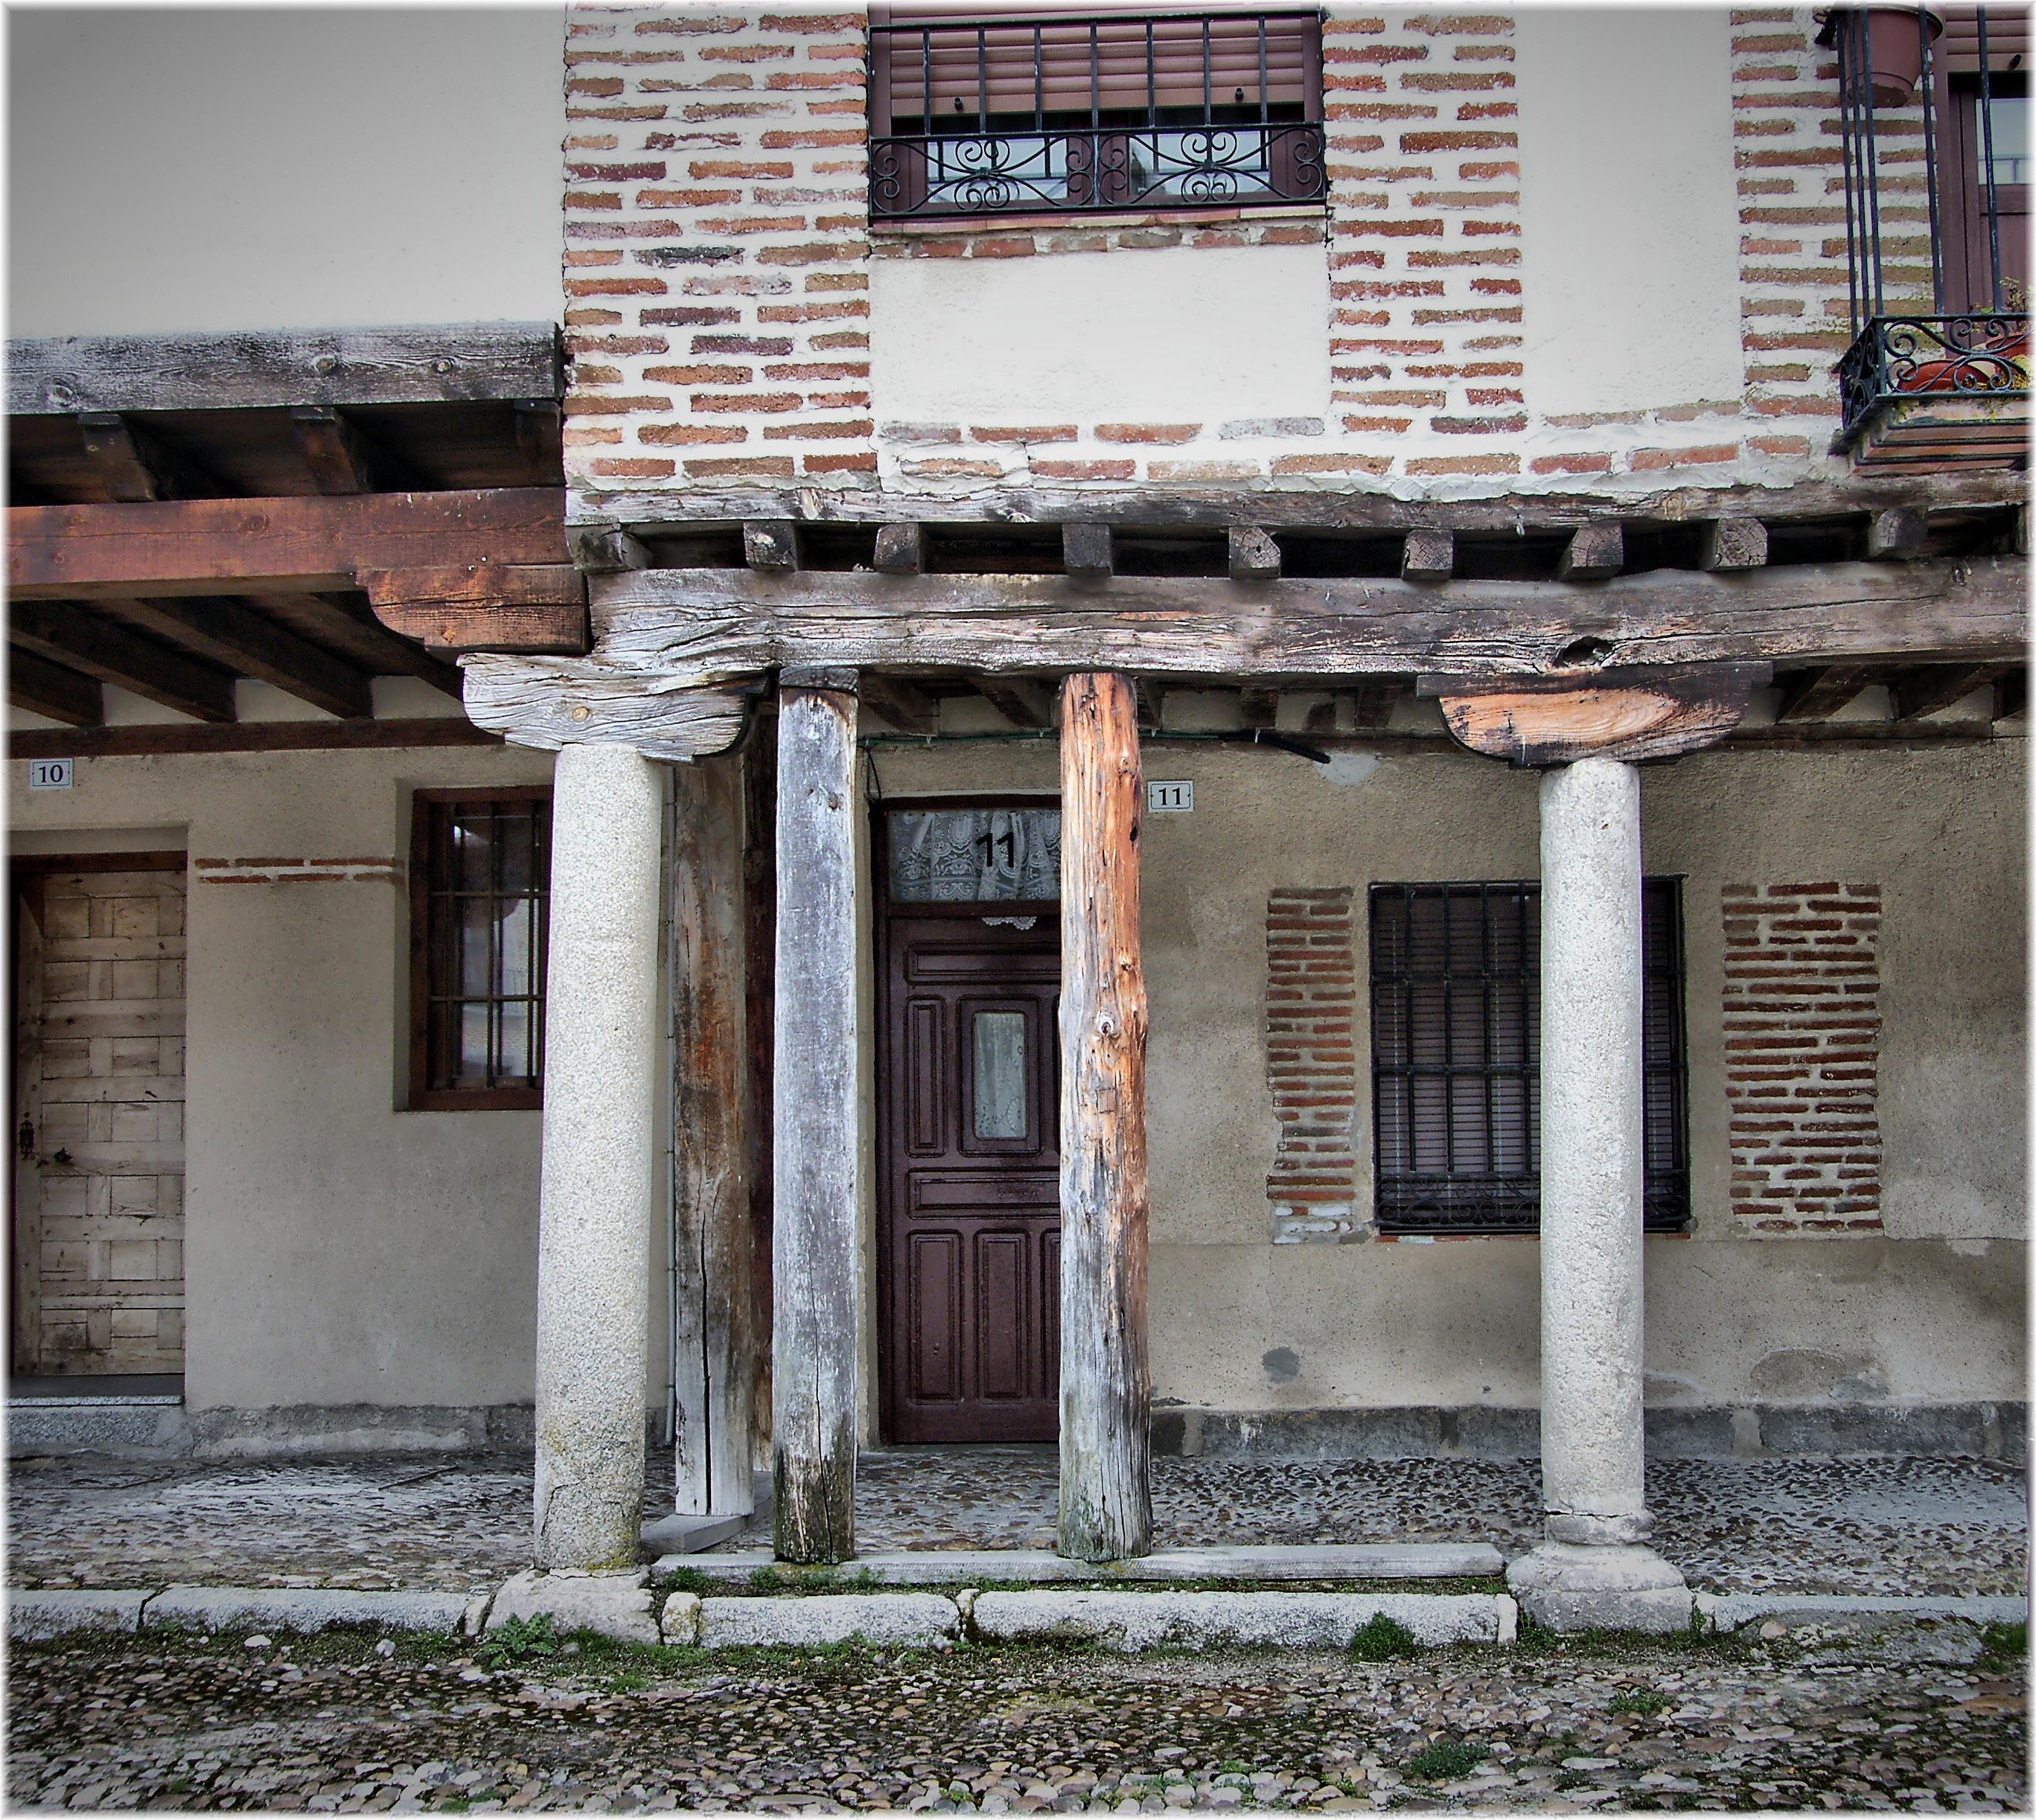
architecture, wood, street, house, window, home, wall, rural, column, facade, brick, door, interior design, spain, arquitectura, piedra, pueblos, historia, pedra, espana, castillaleon, pobos, soportales, nacional6, urban area